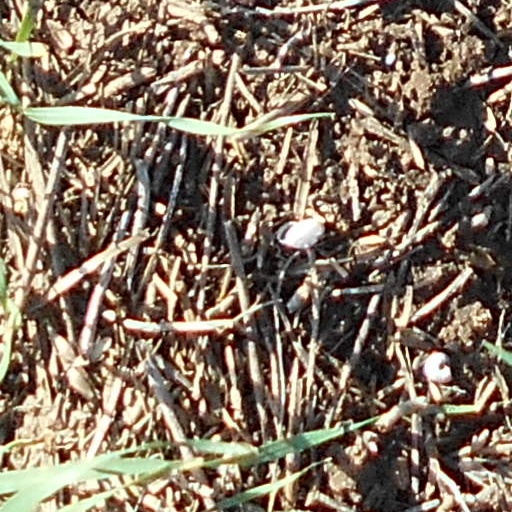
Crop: wheat